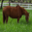
Label: horse